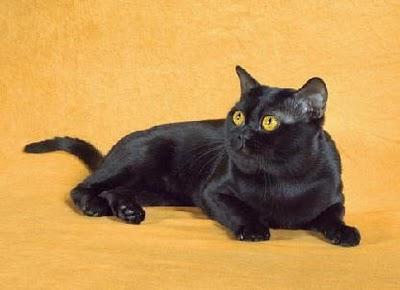
Bombay